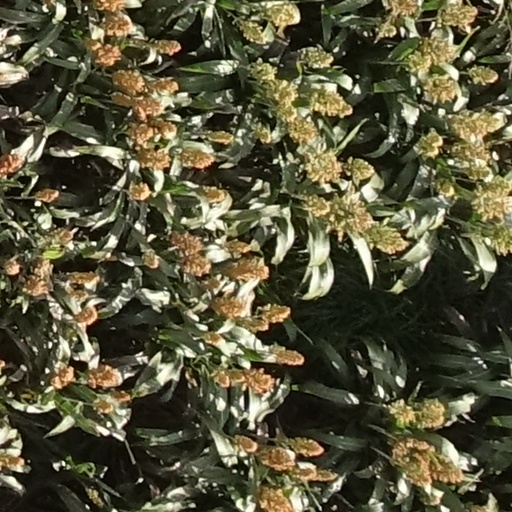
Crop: sorghum